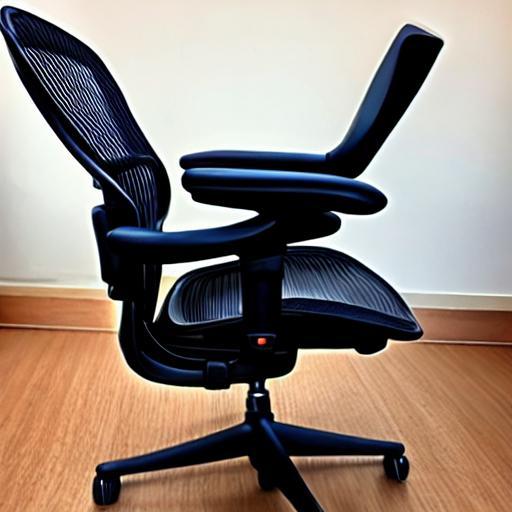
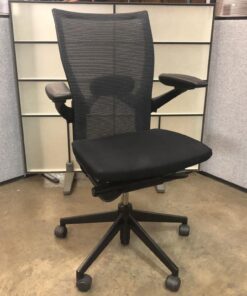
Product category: items_chair
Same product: no